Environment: lab
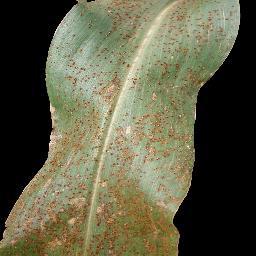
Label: common_rust